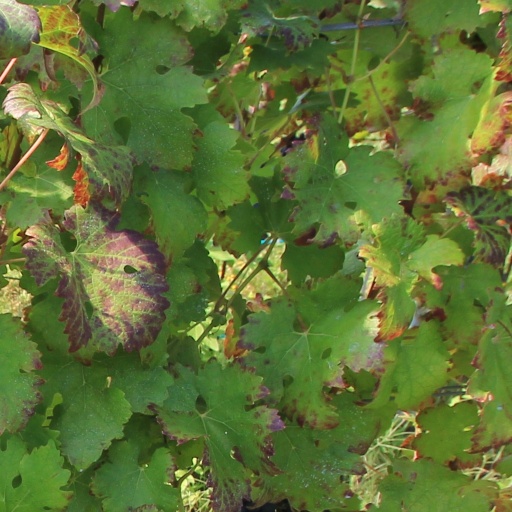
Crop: grape